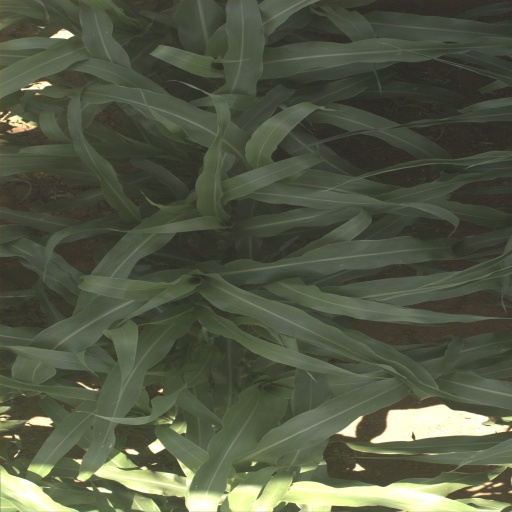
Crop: sorghum